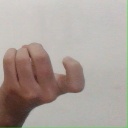
अक्षर: ज